Donald Murray (inventor)

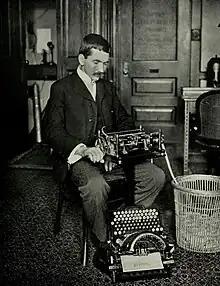
Murray with Telegraphic Typewriter before 1901

Donald Murray (20 September 1865 — 14 July 1945) was an electrical engineer and the inventor of a telegraphic typewriter system using an extended Baudot code that was a direct ancestor of the teleprinter (teletype machine). He can justifiably be called the "Father of the remote Typewriter".